Hastings Ismay, 1st Baron Ismay

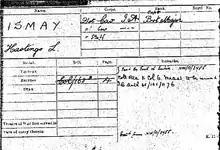
A medal card showing Ismay's entitlement to the British War Medal.

Ismay left India for Somaliland in late July 1914, and arrived on 9 August, shortly after the outbreak of the First World War in Europe. Like other officers in Somaliland, Ismay was "unhappy at being left out of the great war" and repeatedly asked for a transfer to the European front. In the end, however, Ismay's superiors decided that he was "so indispensable that, despite his longing for action in Europe, he was retained in Somaliland until 1920."